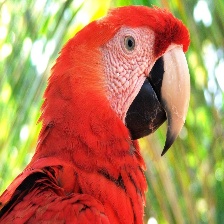
Species: SCARLET MACAW
Scientific name: ARA MACAO
ImageNet parent category: macaw